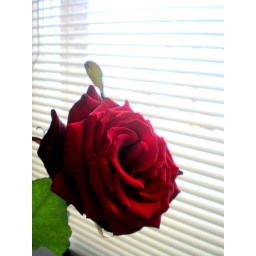
red rose by window v